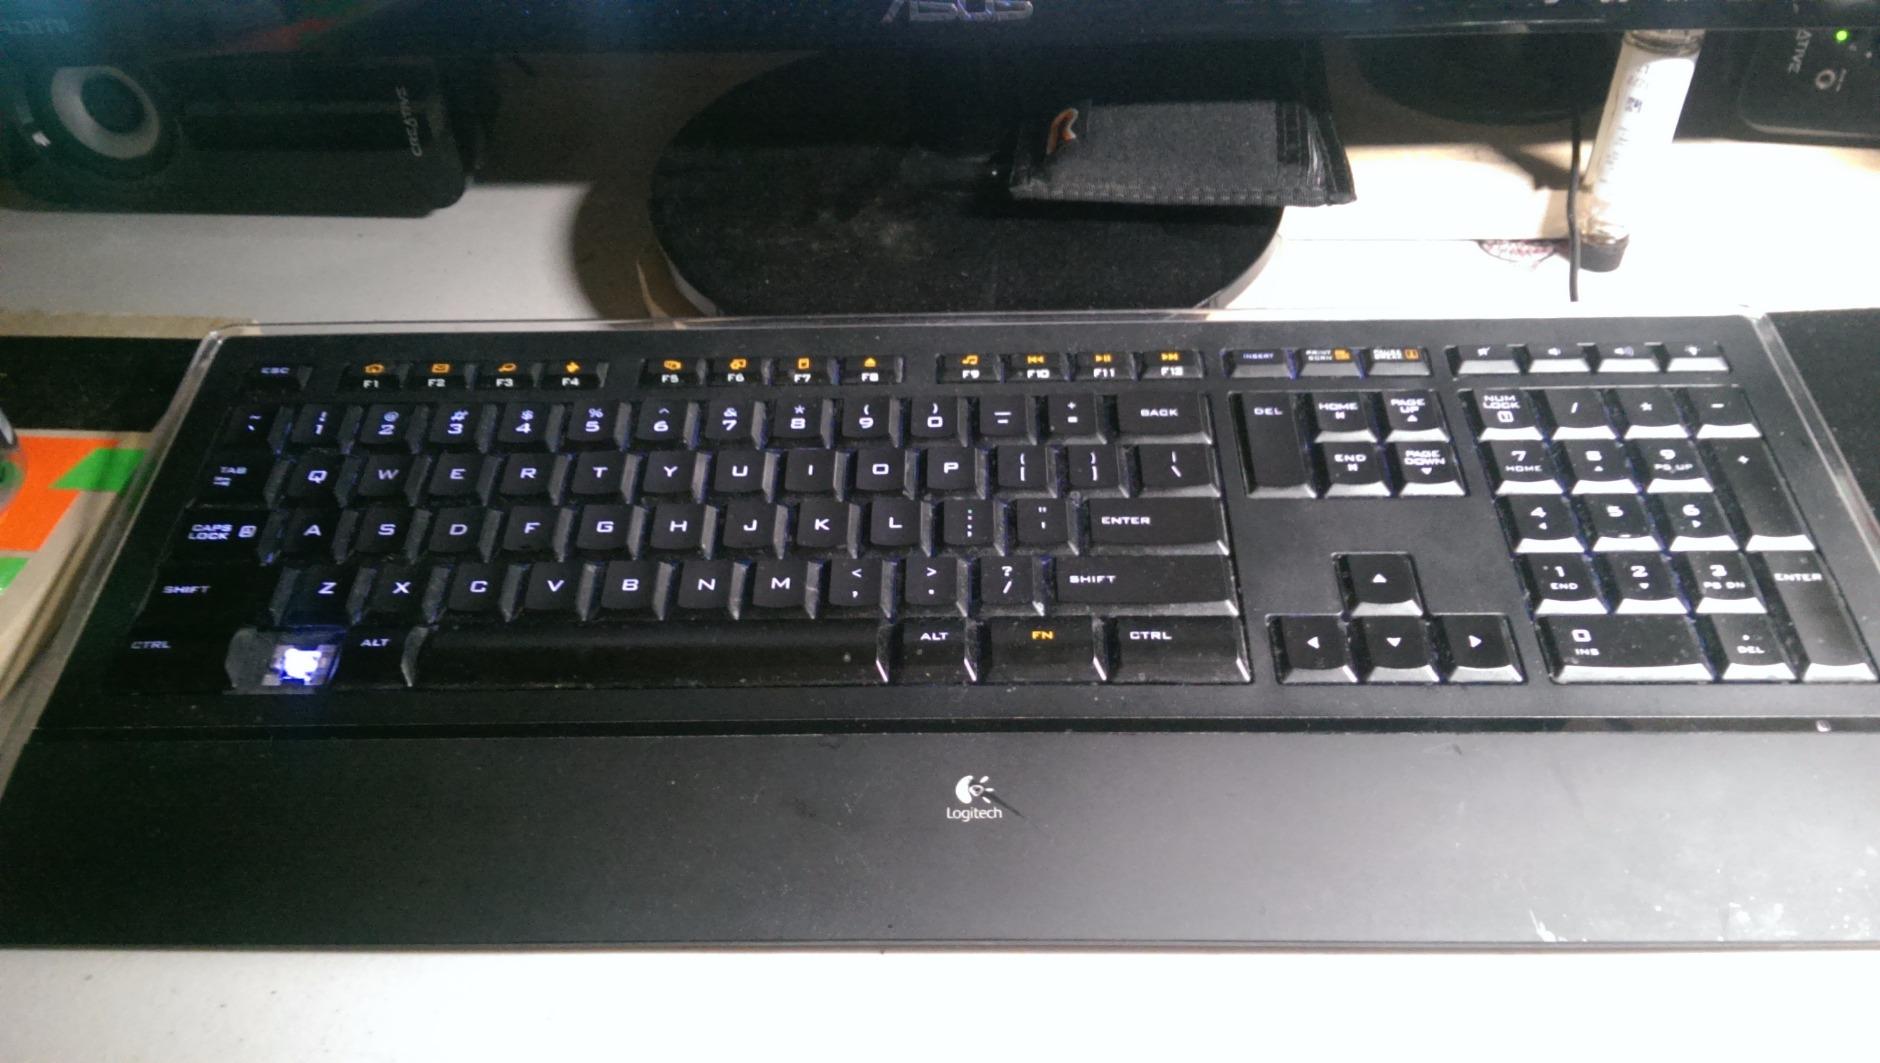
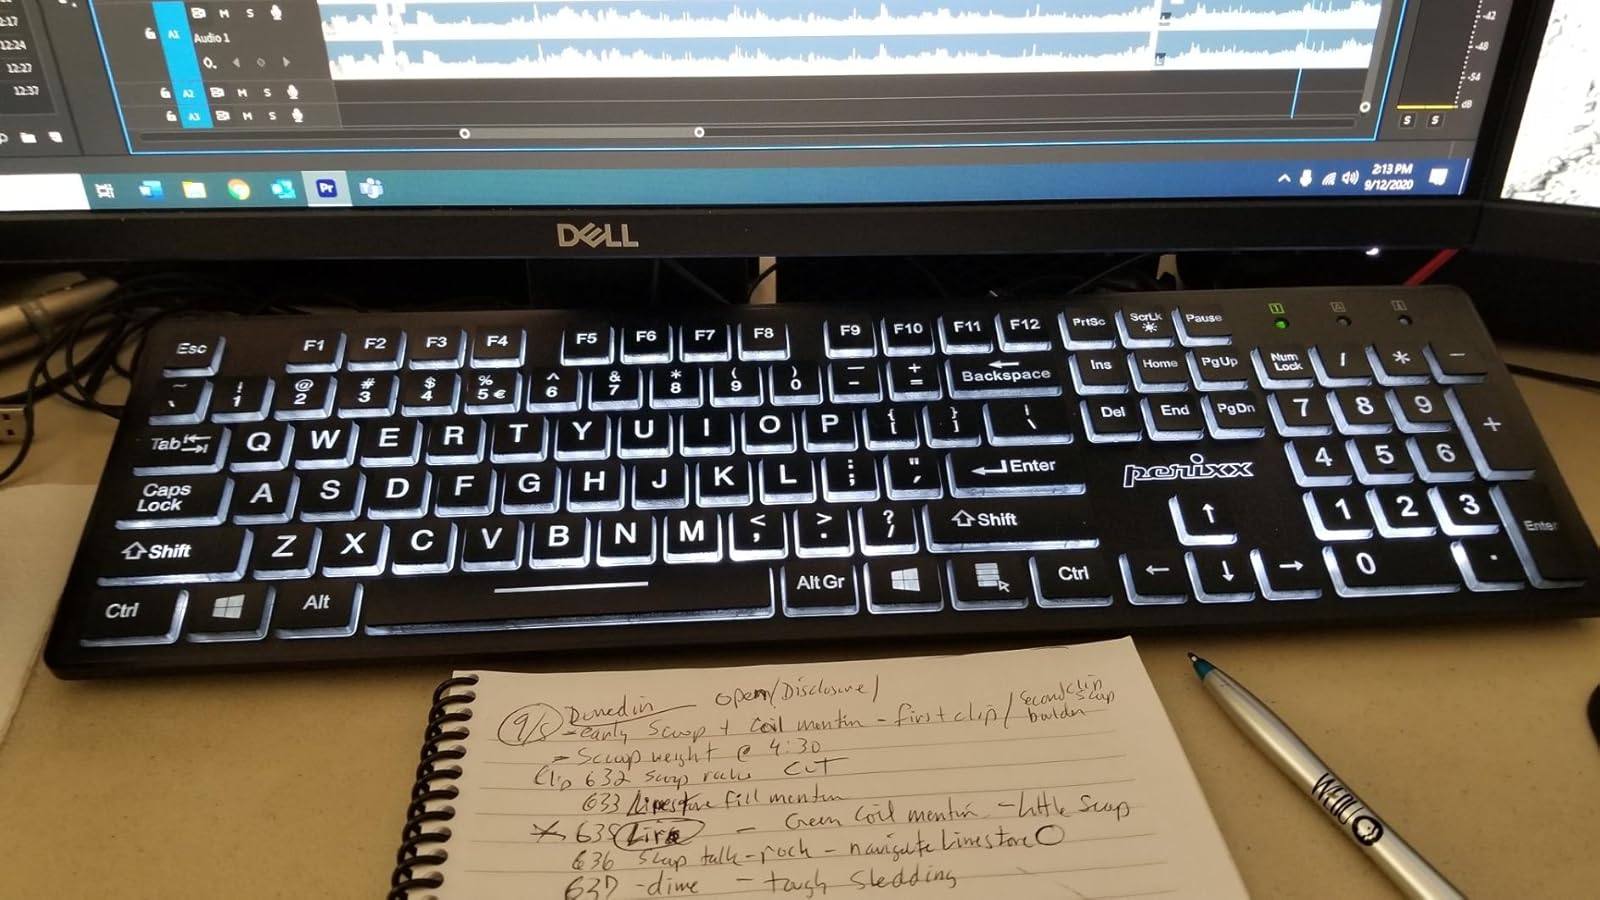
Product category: keyboard
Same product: no